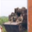
Label: tank